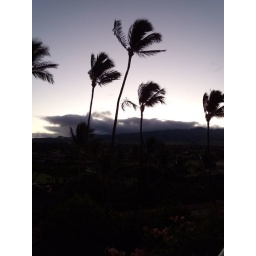
the palm trees off of our balcony at the sheraton in maui